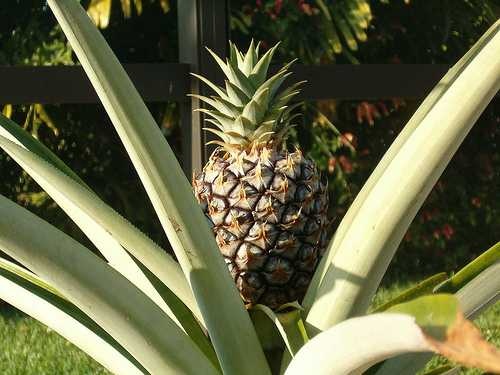
Label: Pineapple